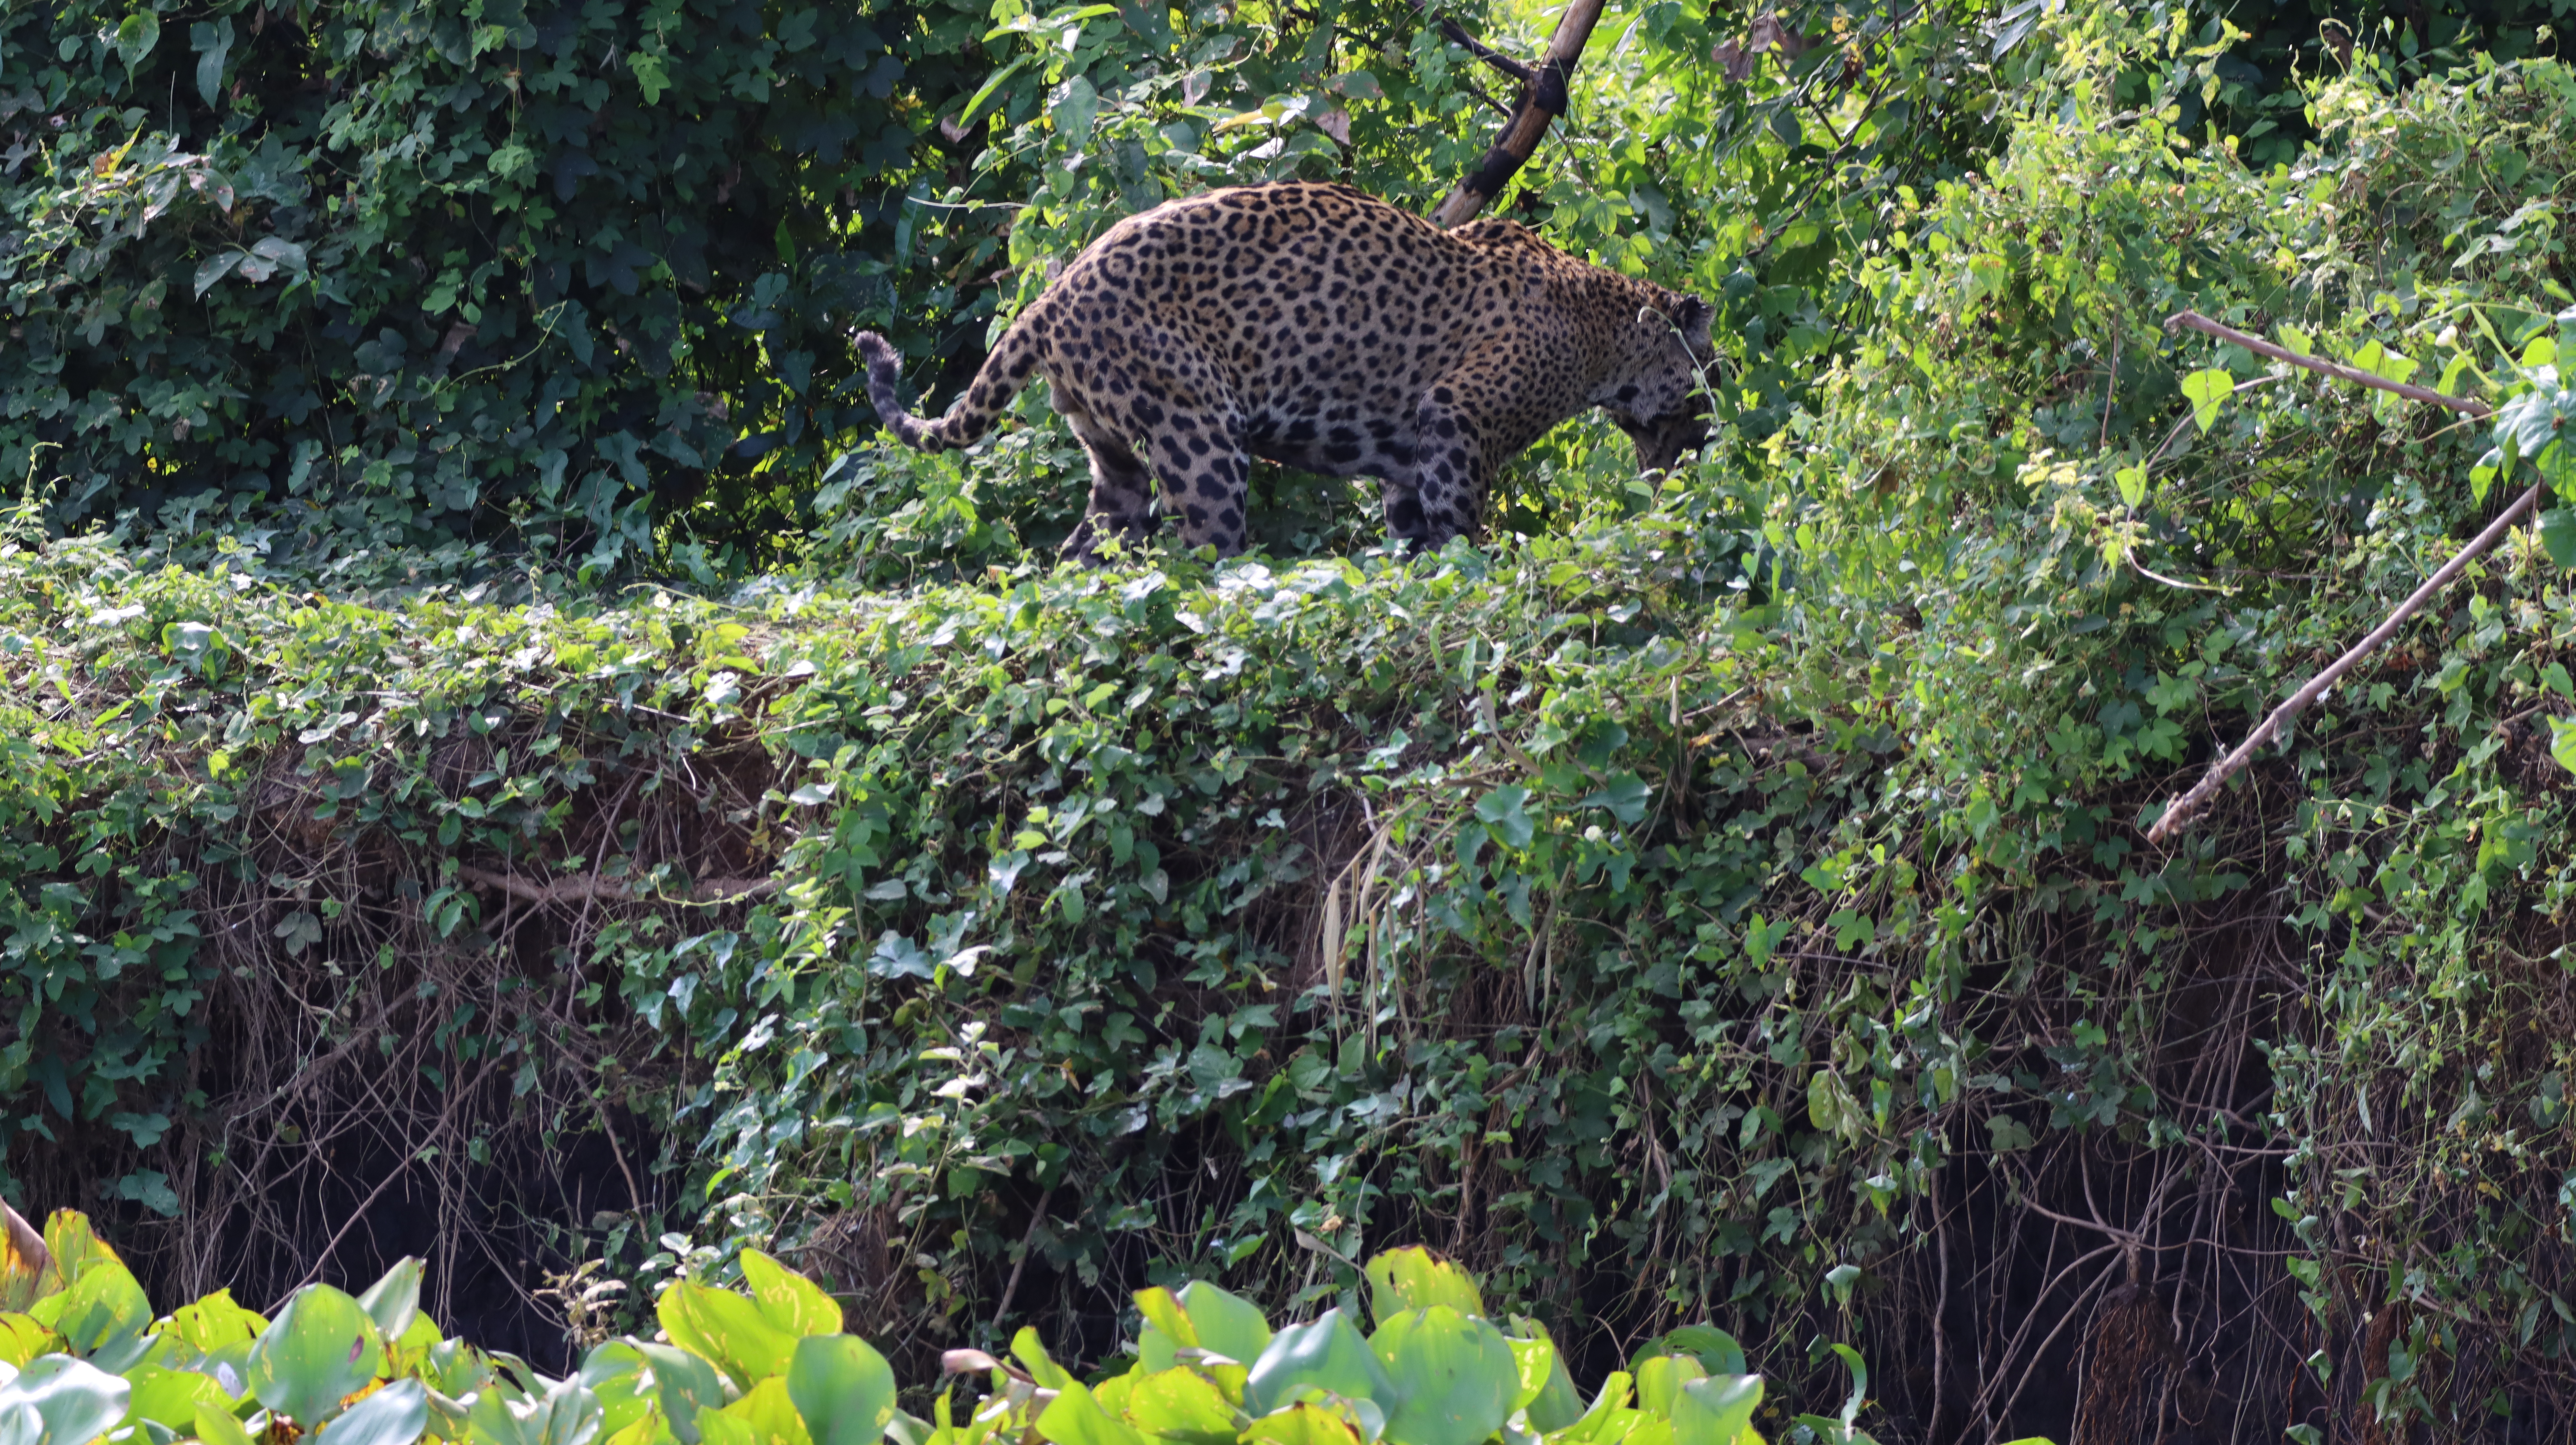
Jaguar: Kwang